George Washington Burr

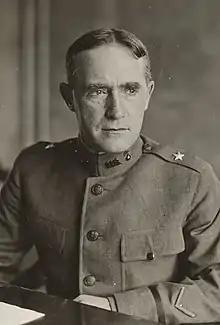
Brigadier General G.W. Burr in 1918

George Washington Burr Jr. (1865–1923) was an American general during World War I.